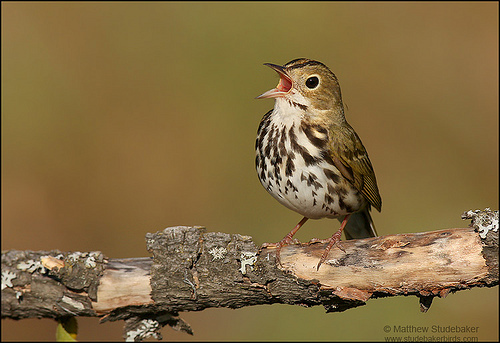
this bird has a white and brown streaked breast and belly with a long pointy beak.
small bird with downward curved bill and black spotted breast.
this cute, tiny bird is mixed with a black, brown, and white chest, brown back, and brown and white head, and look like a black and white beak, tiny feat compared to the rest of his body.
this bird has a spotted breast and belly section with an open mouth.
a small bird with speckles on its chest and a small beak.
this bird contains a white chest with brown speckles covering it, a white vent and eye ring, and dark brown wing bars
this bird is brown with black and white and has a very short beak.
the breast and body of the bird is white, with brown speckles throughout.
a small bird with brown polka dots on the belly.
this bird has a brown and white belly and breast with an olive colored and brown nape.
Species: Ovenbird